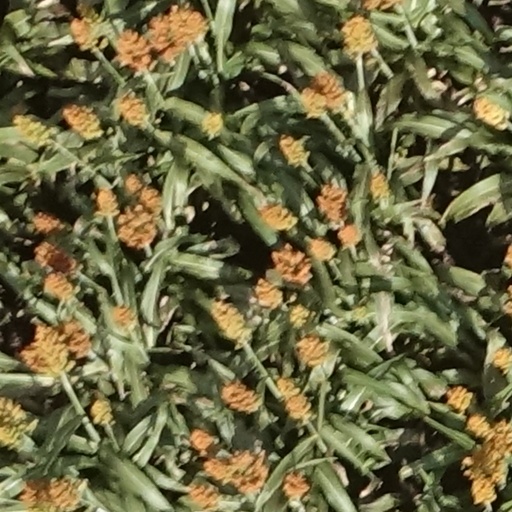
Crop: sorghum